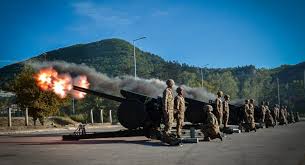
Label: Self Propelled Artillery